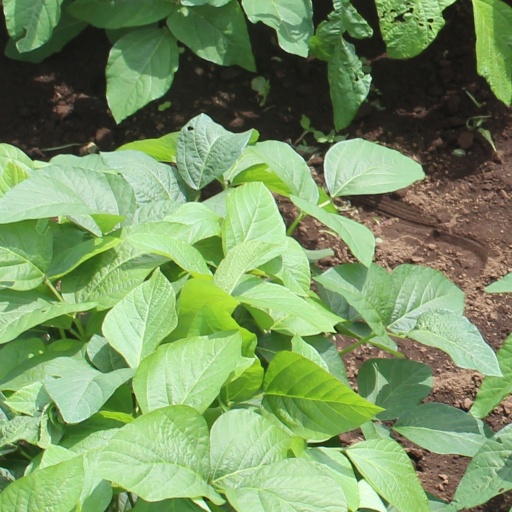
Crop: soybean